Wankaner State

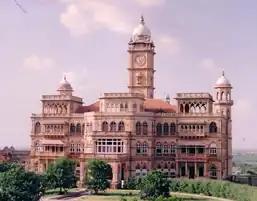
Wankaner Palace, built by Maharaja Amarsinhji in the 20th century.

Wankaner State was one of the princely states of India in the historical Halar region of Kathiawar during the period of the British Raj. It was an eleven gun salute state belonging to the Kathiawar Agency of the Bombay Presidency. Its capital was in Wankaner, located in Rajkot district, Gujarat state. Most of the territory of the state was mountainous.